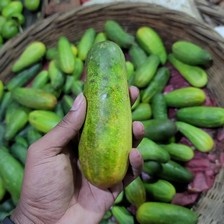
Label: cucumber